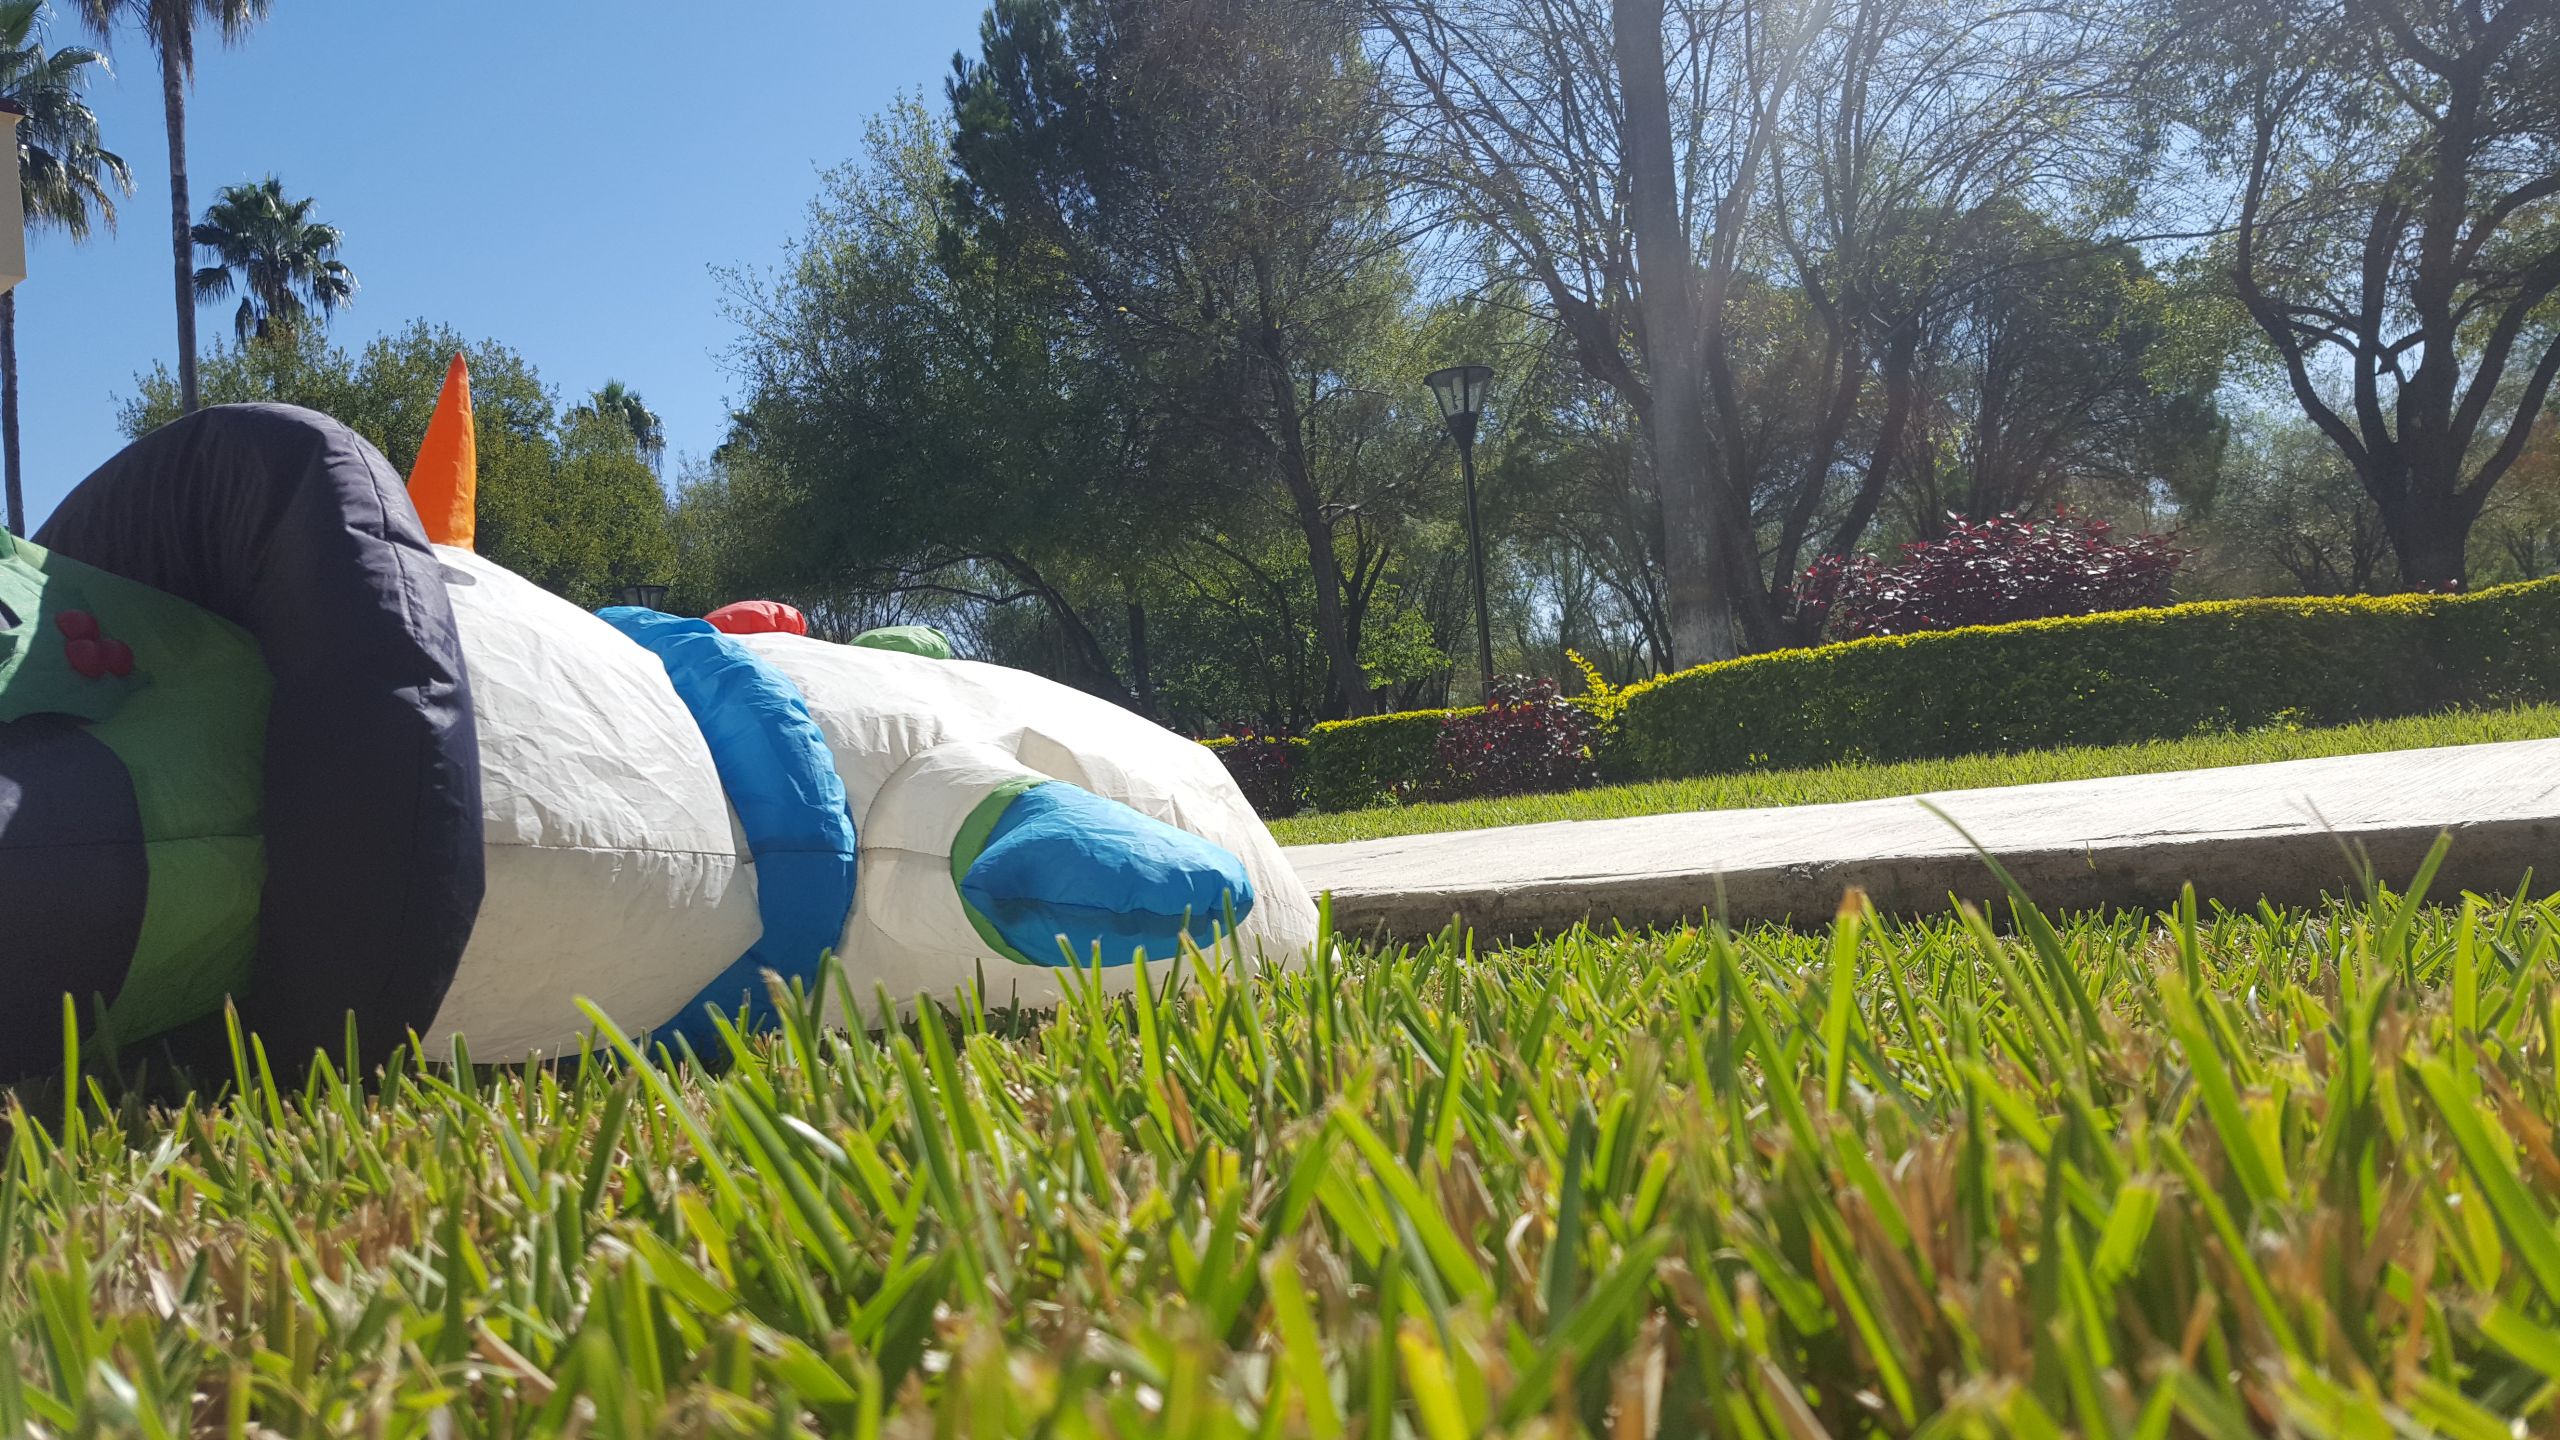
summer, grass, lawn, grass family, spring, footwear, plant, meadow, shoe, grassland